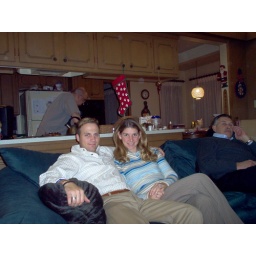
Drew, Kate, Uncle Dennis on the couch and my dad standing in the kitchen